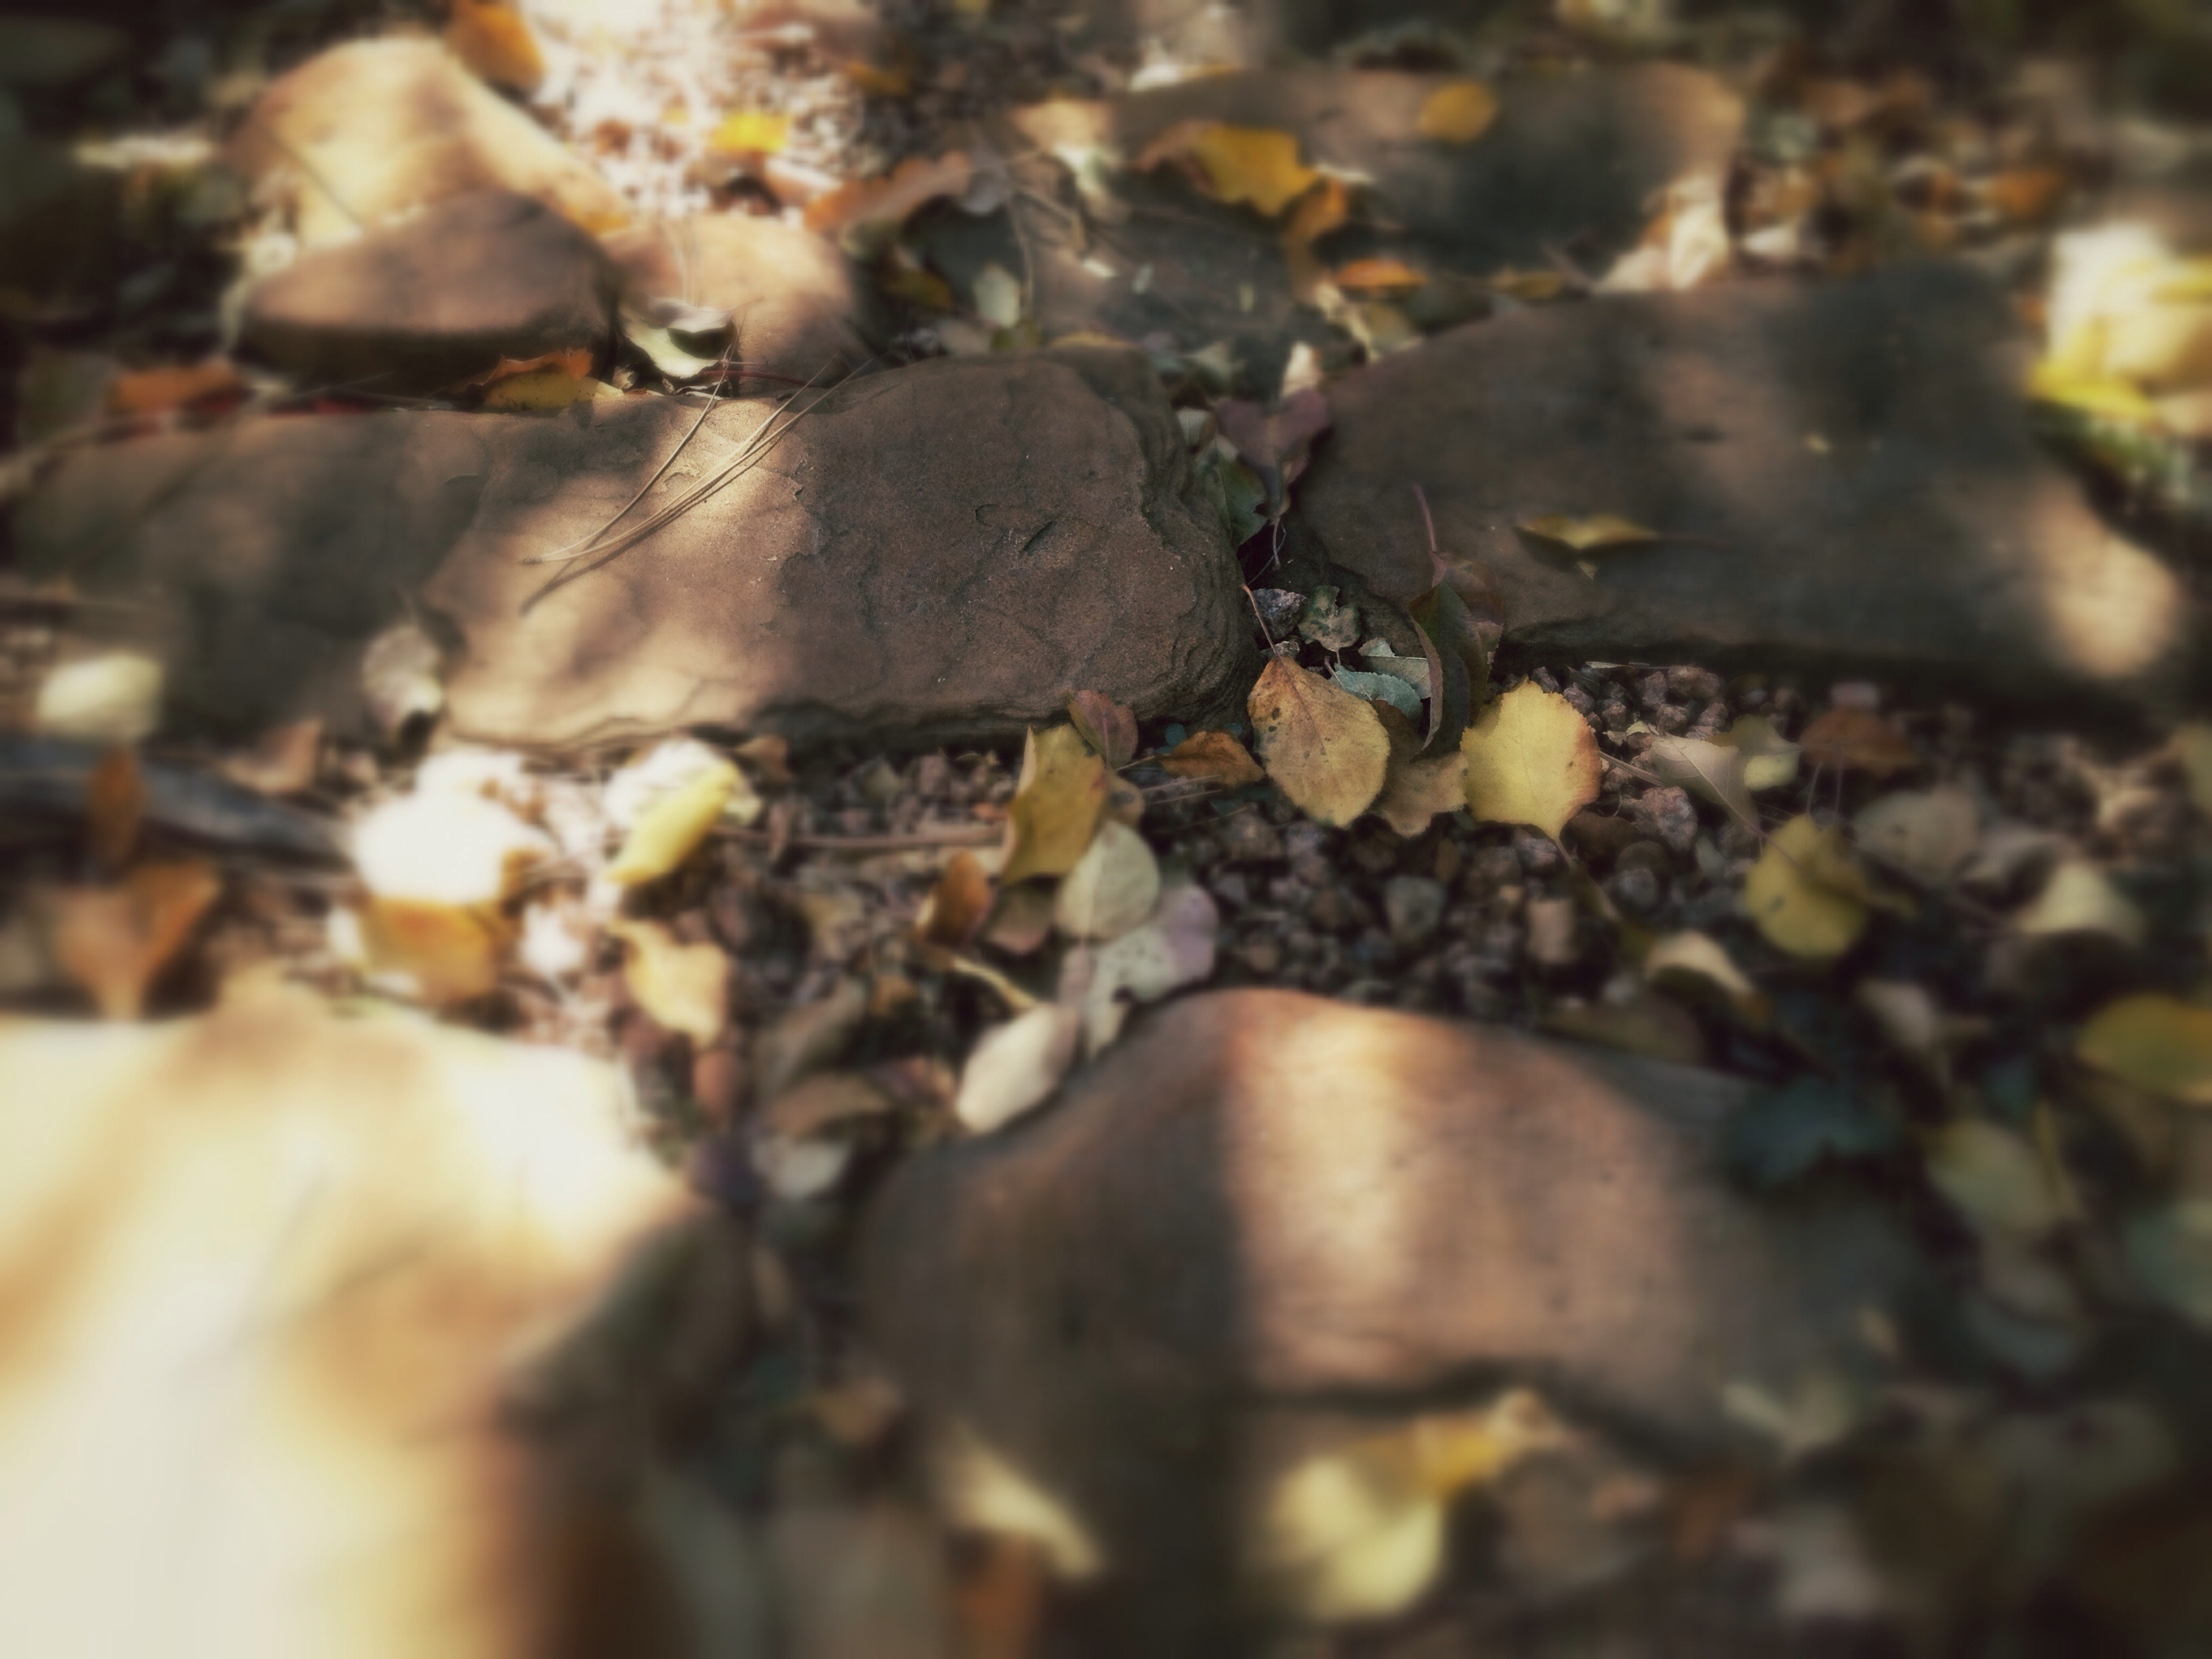
tree, nature, rock, plant, wood, sunlight, leaf, flower, autumn, soil, flora, season, close up, dailycreate, macro photography, tdc334